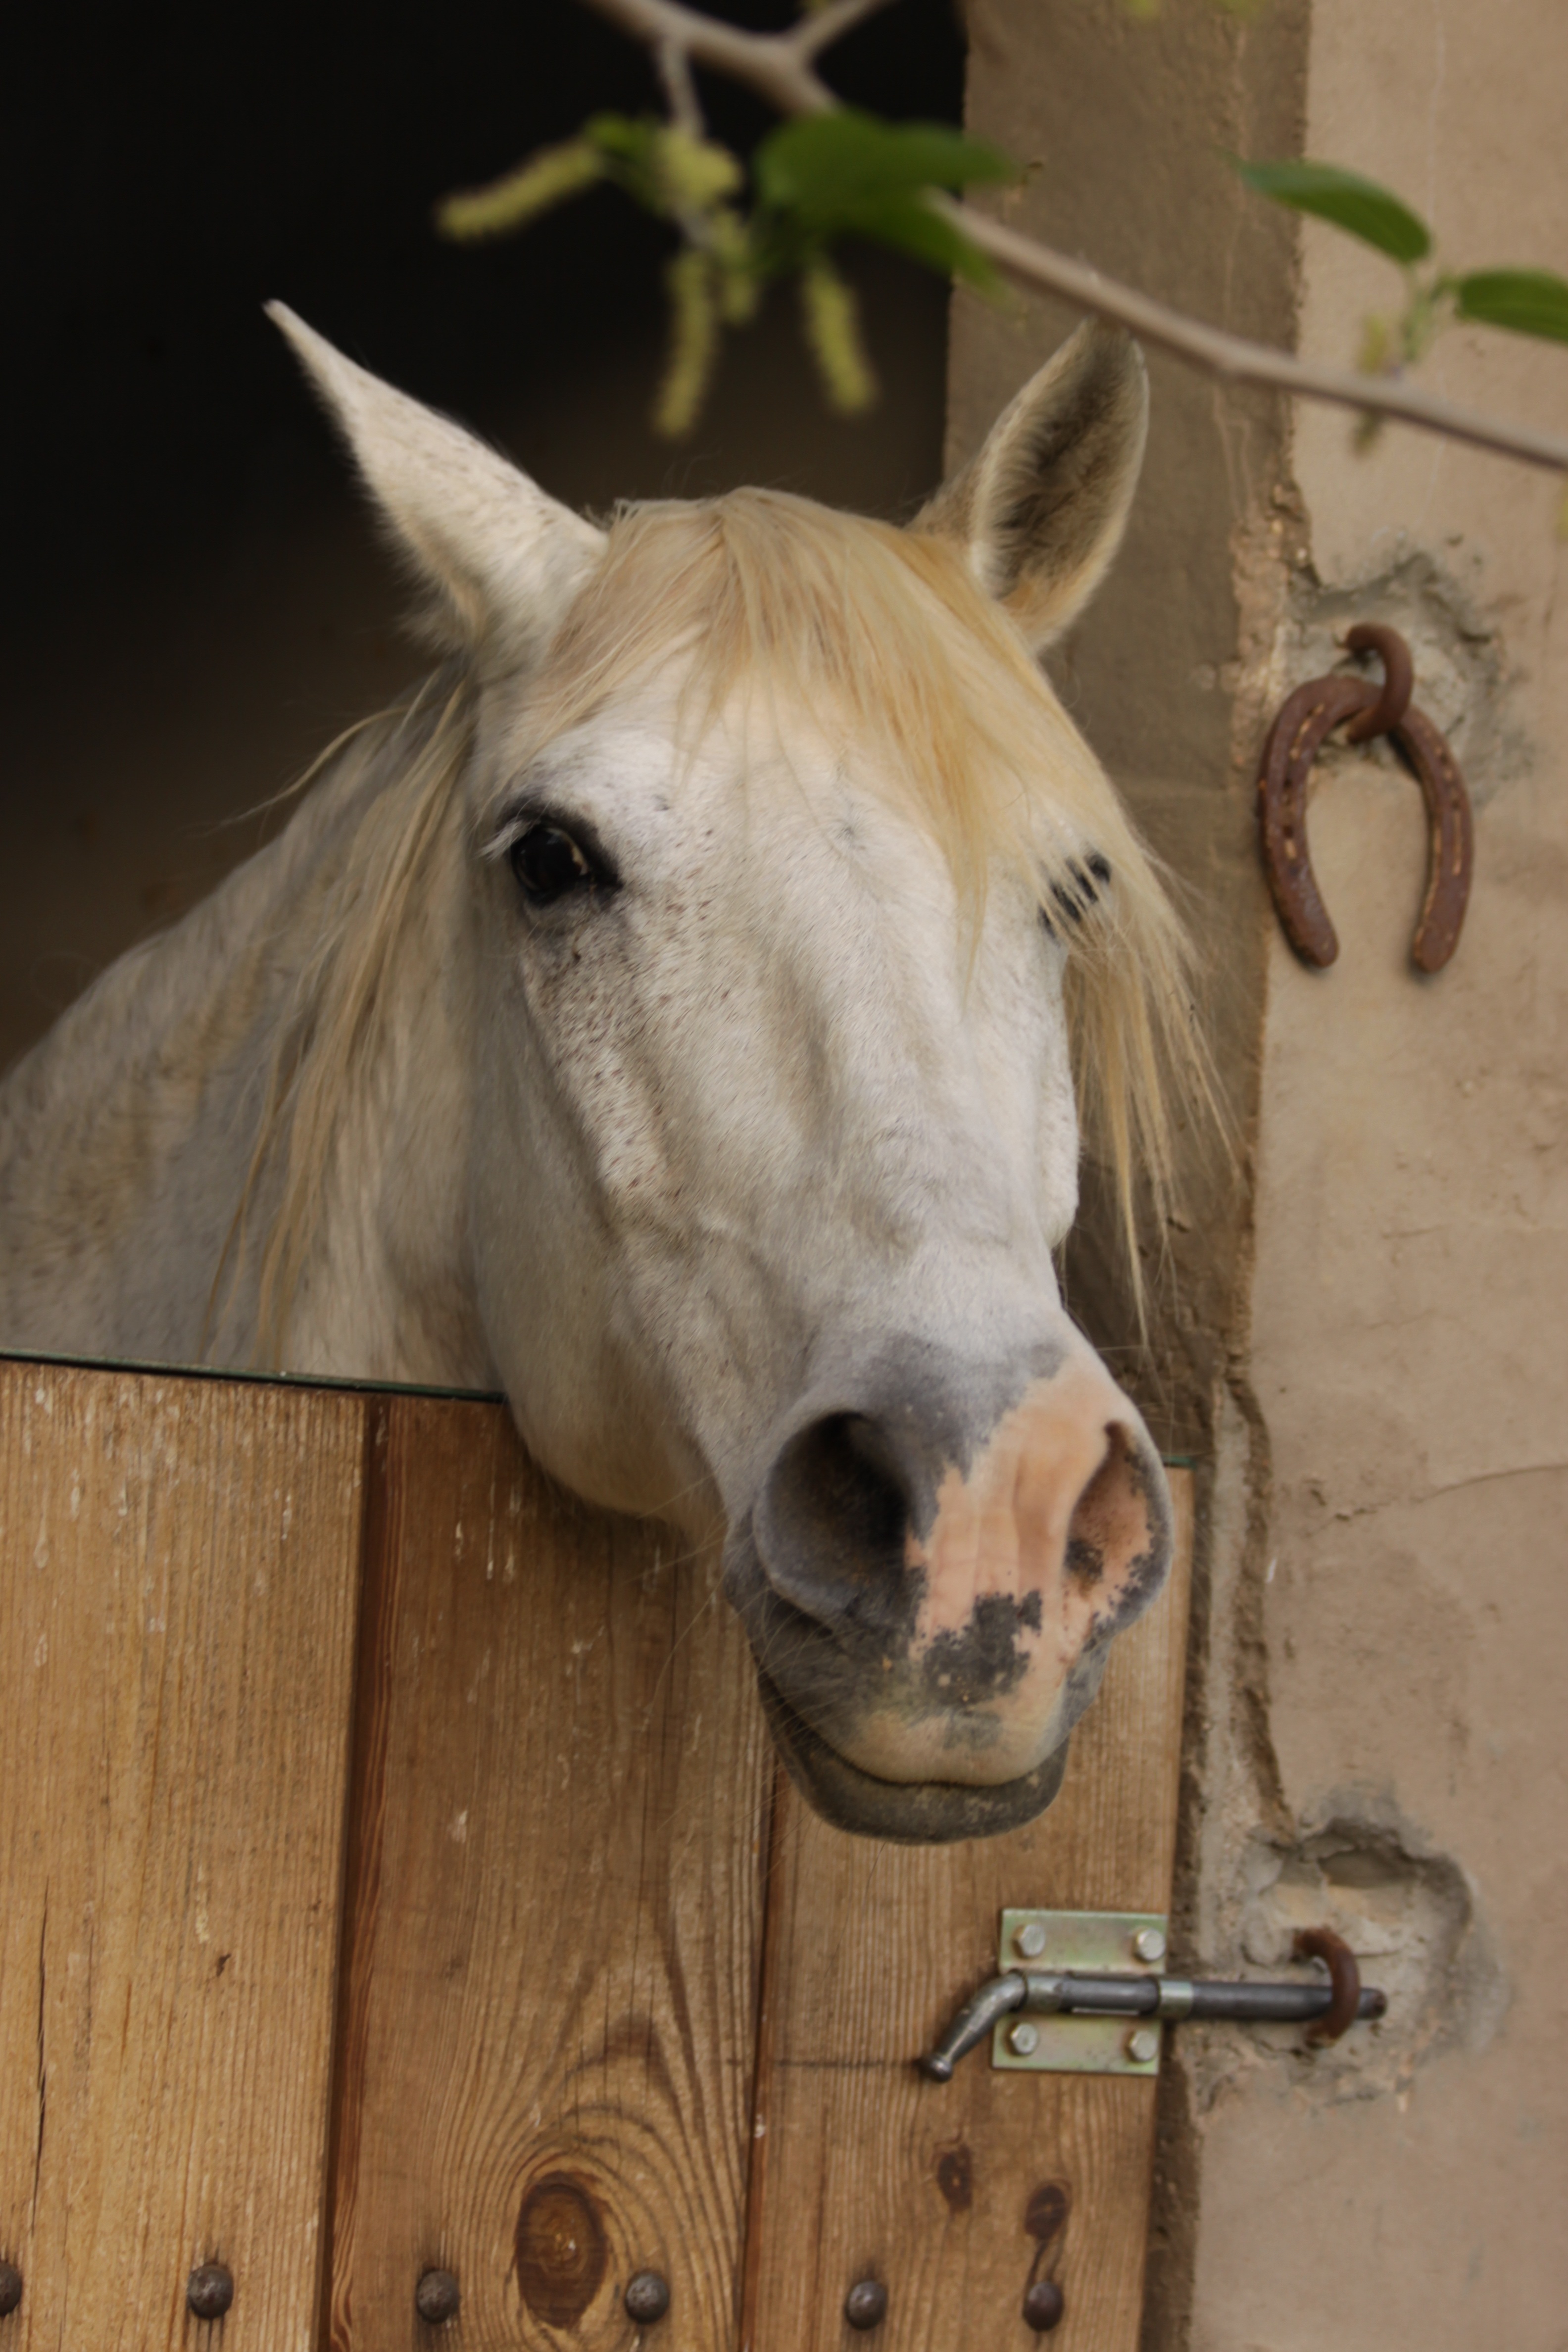
horse, mammal, stallion, mane, fauna, poultry, bridle, horse riding, head, vertebrate, mare, mammal animal, pack animal, horse like mammal, mustang horse